Camp Papago Park

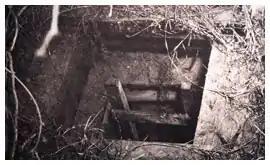
Entrance to the tunnel

In December 1944, twenty-five POWs escaped from Camp Papago Park into the surrounding desert, among them "Kapitänleutnant" Hans-Werner Kraus. Originally thought to be impossible to tunnel through, the hard clay of the surrounding area turned out to be conducive to tunneling as it softened greatly when wet. Over time, the escapees dug a tunnel 176 feet long, three feet high and half as wide, without being detected. Though the guards proved easy to get past, the vast distances and desert terrain were insurmountable, resulting in most returning to the camp within a few weeks. One escapee turned himself in on seeing the camp’s planned Christmas menu. Indeed, most of the escapees were aware that returning to Germany was nearly impossible and had “escaped” as more of a prank. This did not mean all had abandoned any hope of making it home, and a few of the men brought along boards they intended to fashion into a raft. This would then be used to float down the Salt River to the Gila River, which they had seen on local maps but not personally. Unfortunately for their plan, the river was not flowing at the time of their escape, and what they found was a dry arroyo instead.